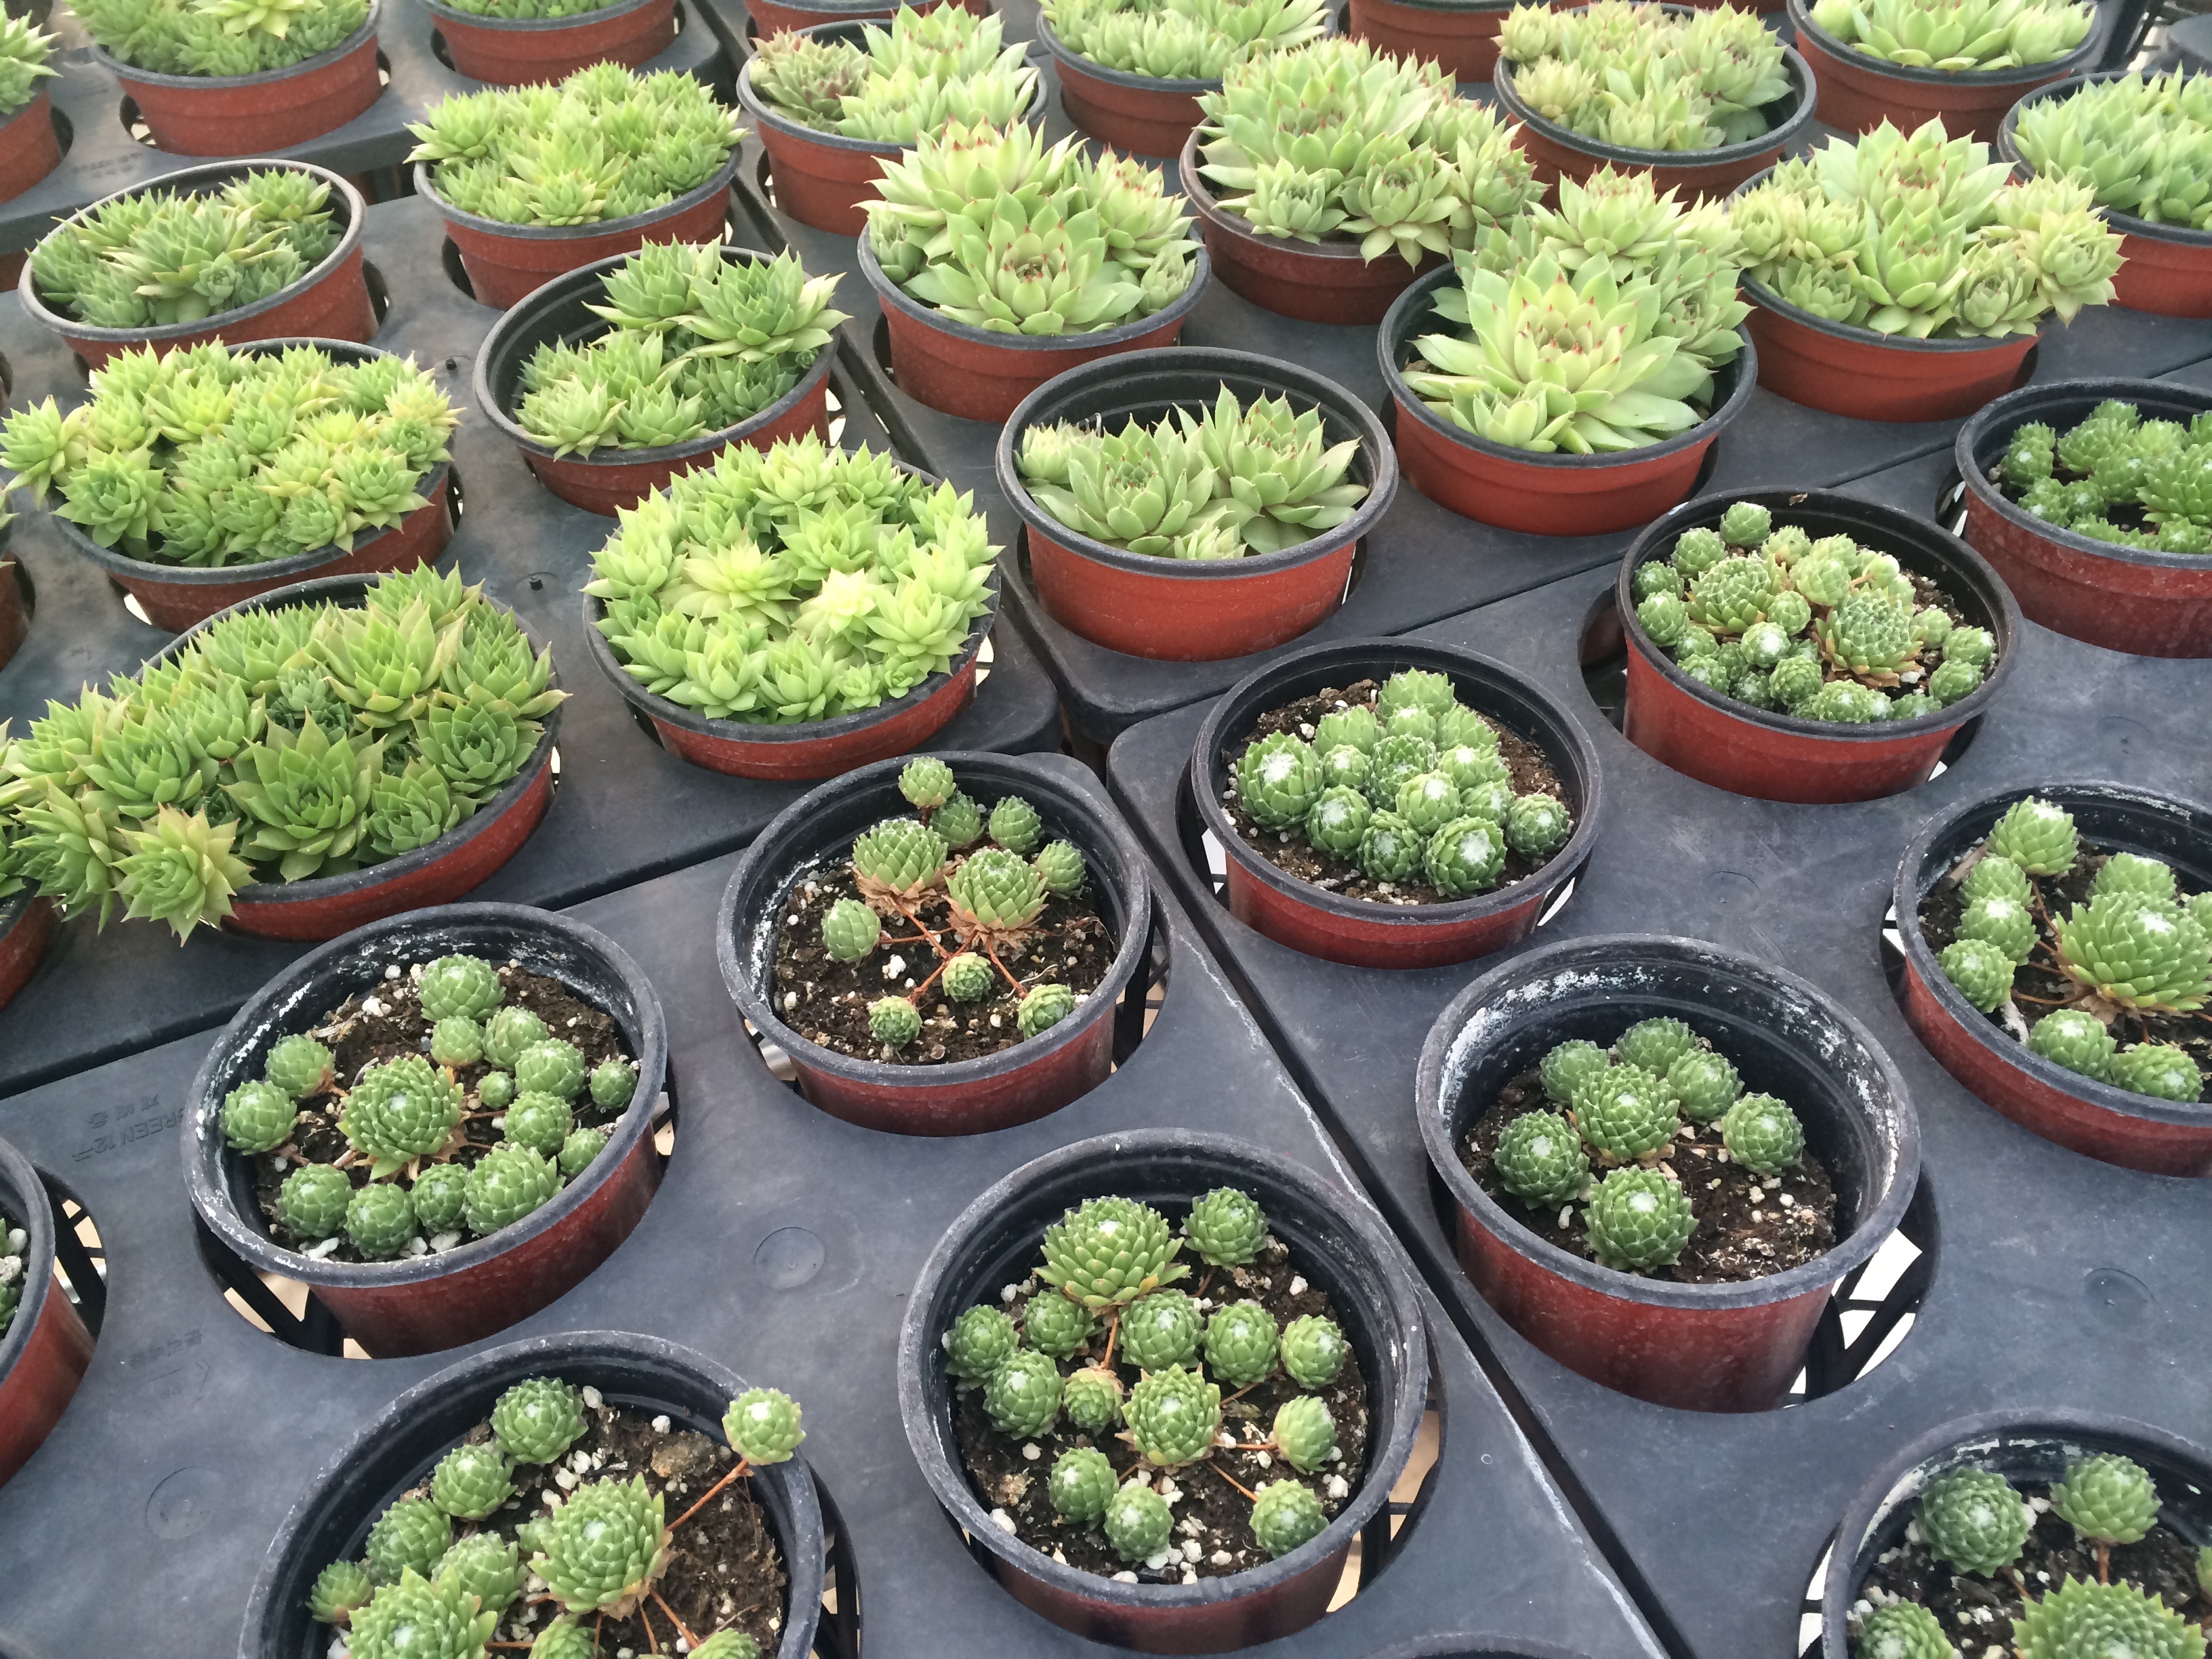
nature, cactus, plant, flower, thorn, green, produce, botany, potted plant, plants, flowering plant, land plant